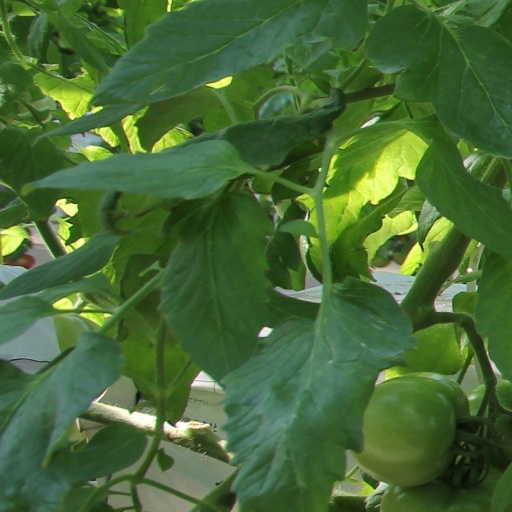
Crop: tomato